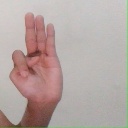
अक्षर: भ